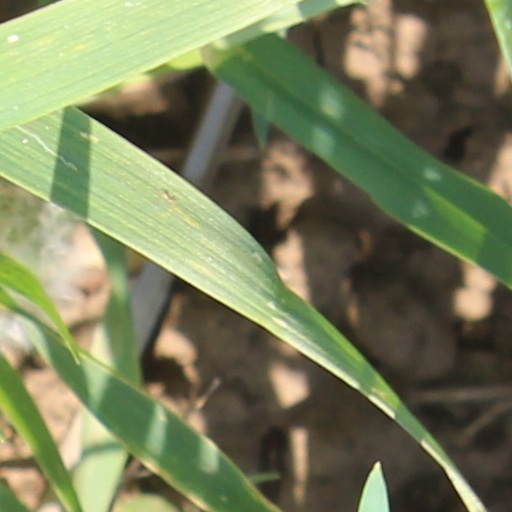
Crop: wheat